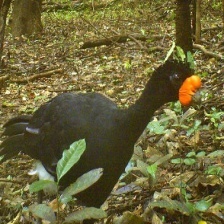
Species: WATTLED CURASSOW
Scientific name: CRAX GLOBULOSA